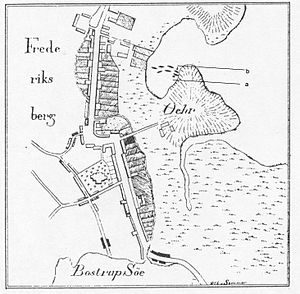
Teglnor
Teglnor/Tegelnoor øst for Frederiksberg, med fundsteder af skibsvragene
Teglnor eller Tegelnoor var et lille nor i det nordlige Tyskland, beliggende øst for Slesvig by-Frederiksberg i Slien. Navnet er afledt af tegl. Noret blev 1957/1958 opfyldt og overbygget af byens nye omfartsvej. Store dele af arealet er imidlertid forsumpet. Syd for noret lå halvøen Ør.